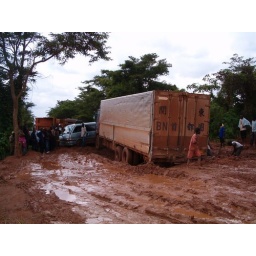
Road I am trying to reconstruct in DRC in the rain. Note orange truck jying on it's side